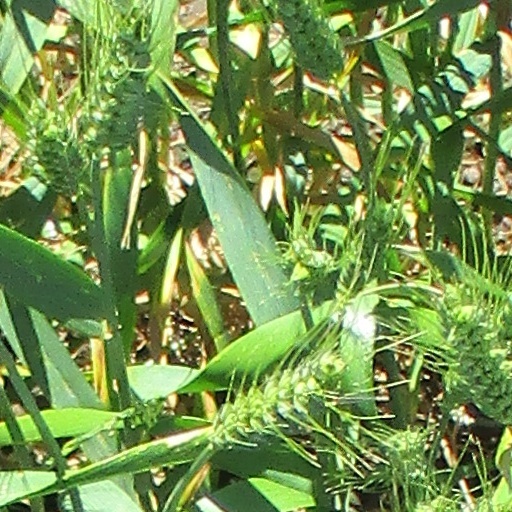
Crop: wheat